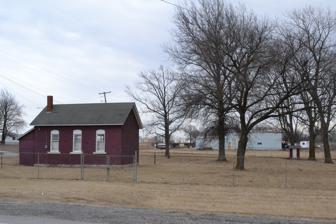
Building: McVey School
Country: United States of America
Year built: 1886
United States historic place McVey School U.S. National Register of Historic Places Show map of Missouri Show map of the United States Location Jct. of MO 50 and Rte M, Sedalia, Missouri Coordinates 38°41′59″N 93°11′23″W / 38.69972°N 93.18972°W / 38.69972; -93.18972 Area less than one acre Built 1886 ( 1886 ) Architect Cousley, William Architectural style One-room schoolhouse NRHP reference No. 99001255 Added to NRHP October 14, 1999 McVey School , also known as the Little Red Schoolhouse , is a historic one-room school located at Sedalia , Pettis County, Missouri .  It was built in 1886, and is a one-story, brick building measuring 19 feet by 29 feet. Also on the property is a contributing privy .  The school closed in 1956 and opened as a museum maintained by the Pettis County Historical Society in 1966. It was listed on the National Register of Historic Places in 1999. References